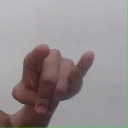
अक्षर: च